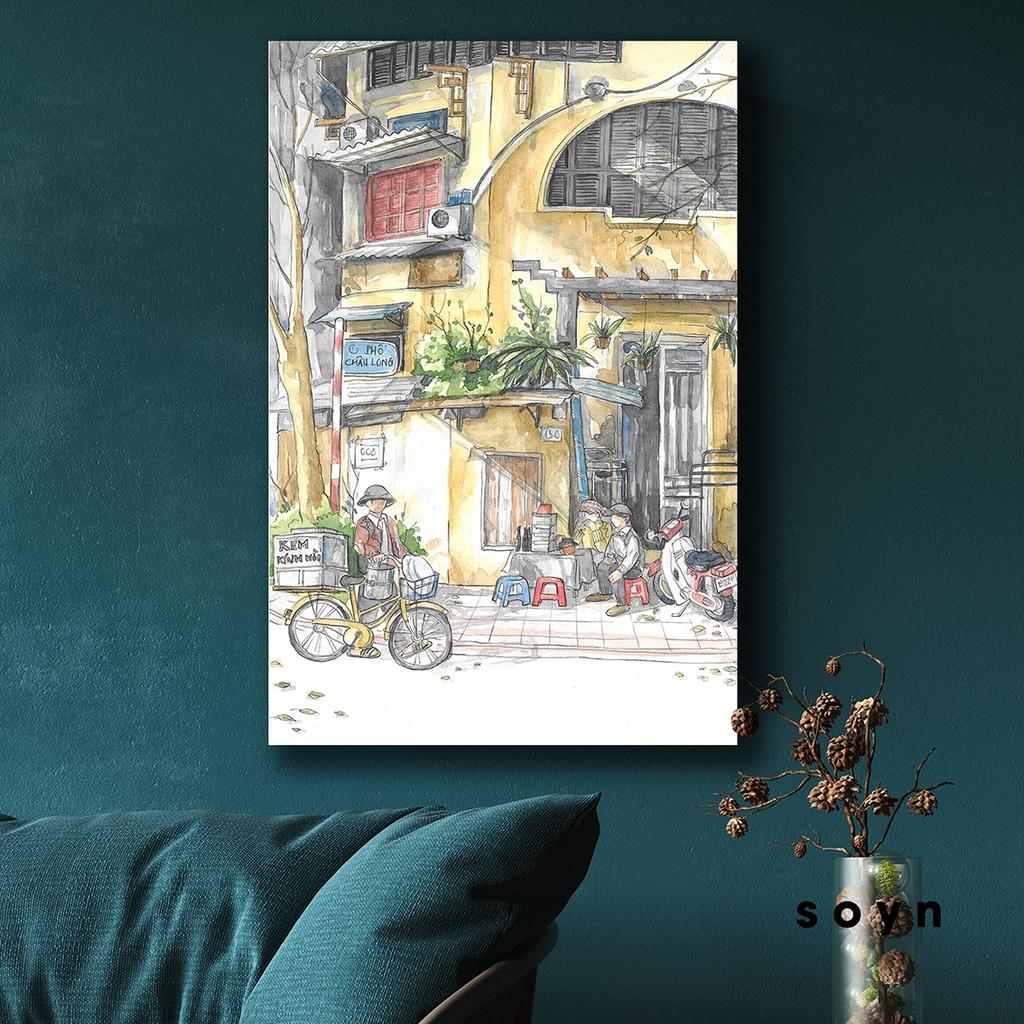
ở trên tường có sự xuất hiện của một bức tranh vẽ một con phố